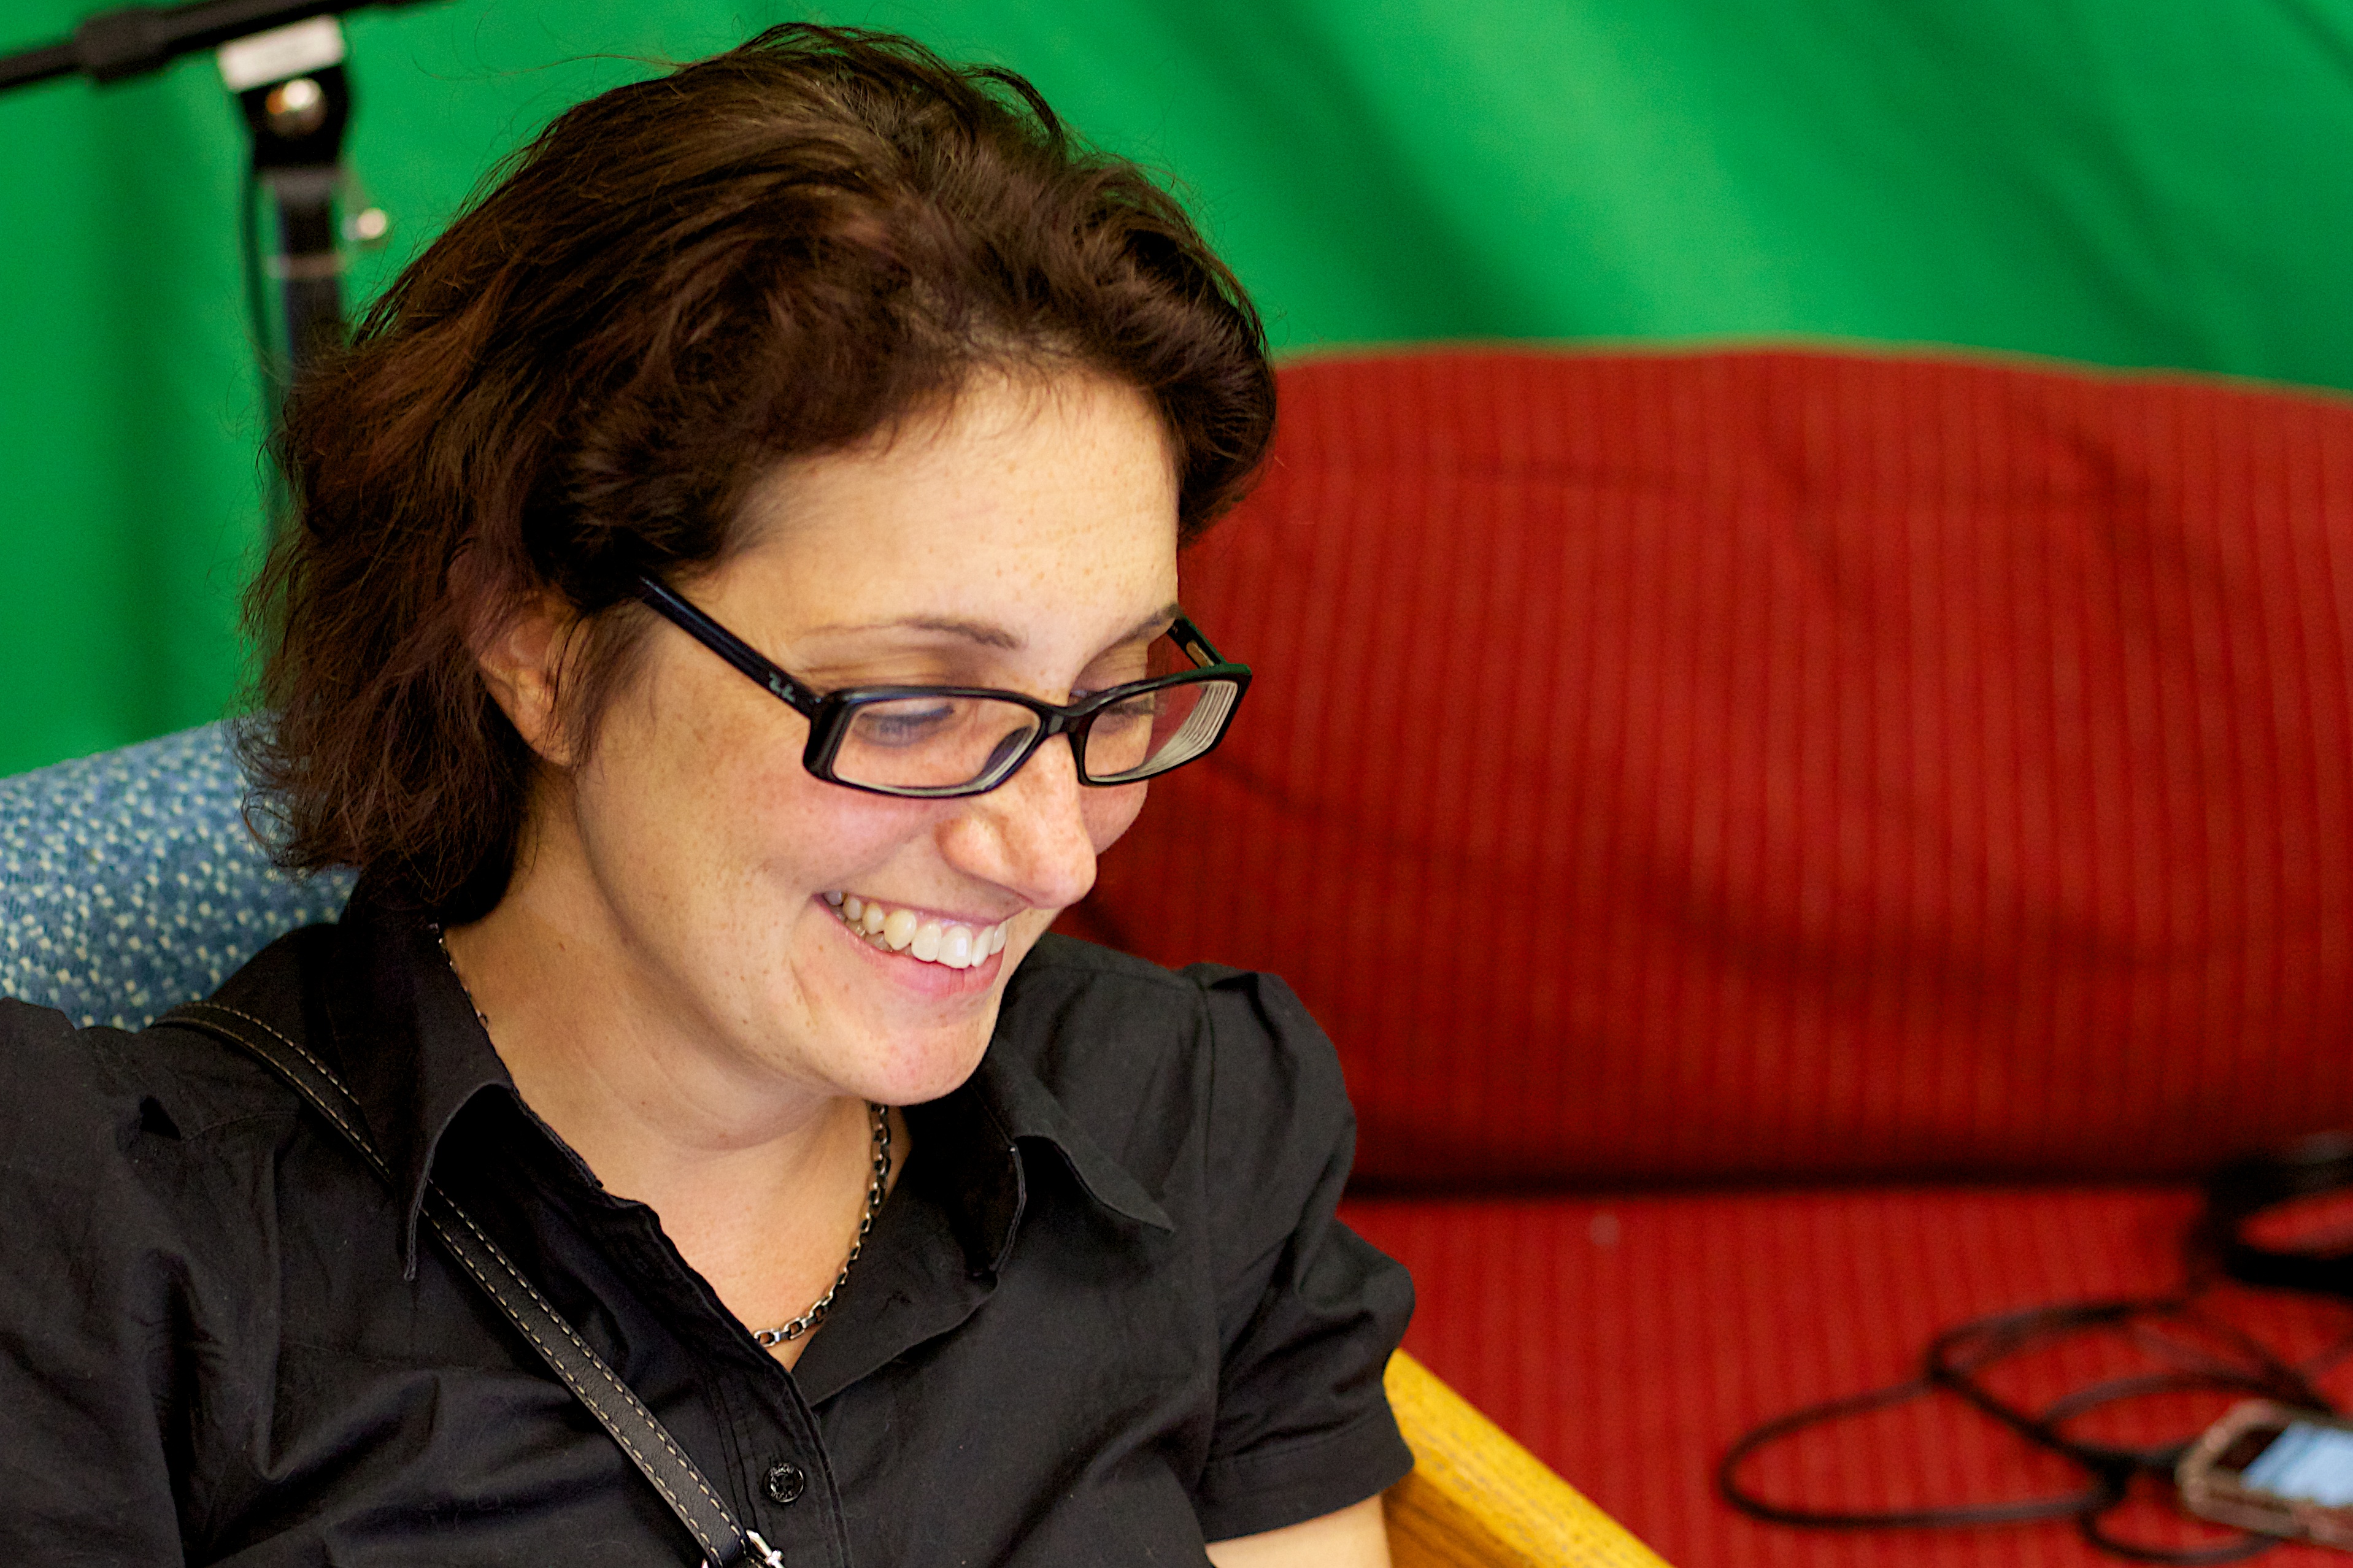
person, glasses, odyssey, giulia, hurleylounge, vision care